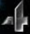
Number: 4